Jimmy Quinn (footballer, born 1878)

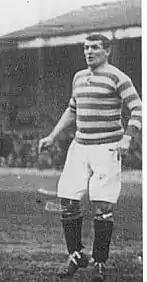
Quinn in action for Celtic, 1912

James Quinn (8 July 1878 – 21 November 1945) was a Scottish footballer who played for Celtic for 15 years, becoming one of the club's leading goalscorers of all time. He also represented Scotland.